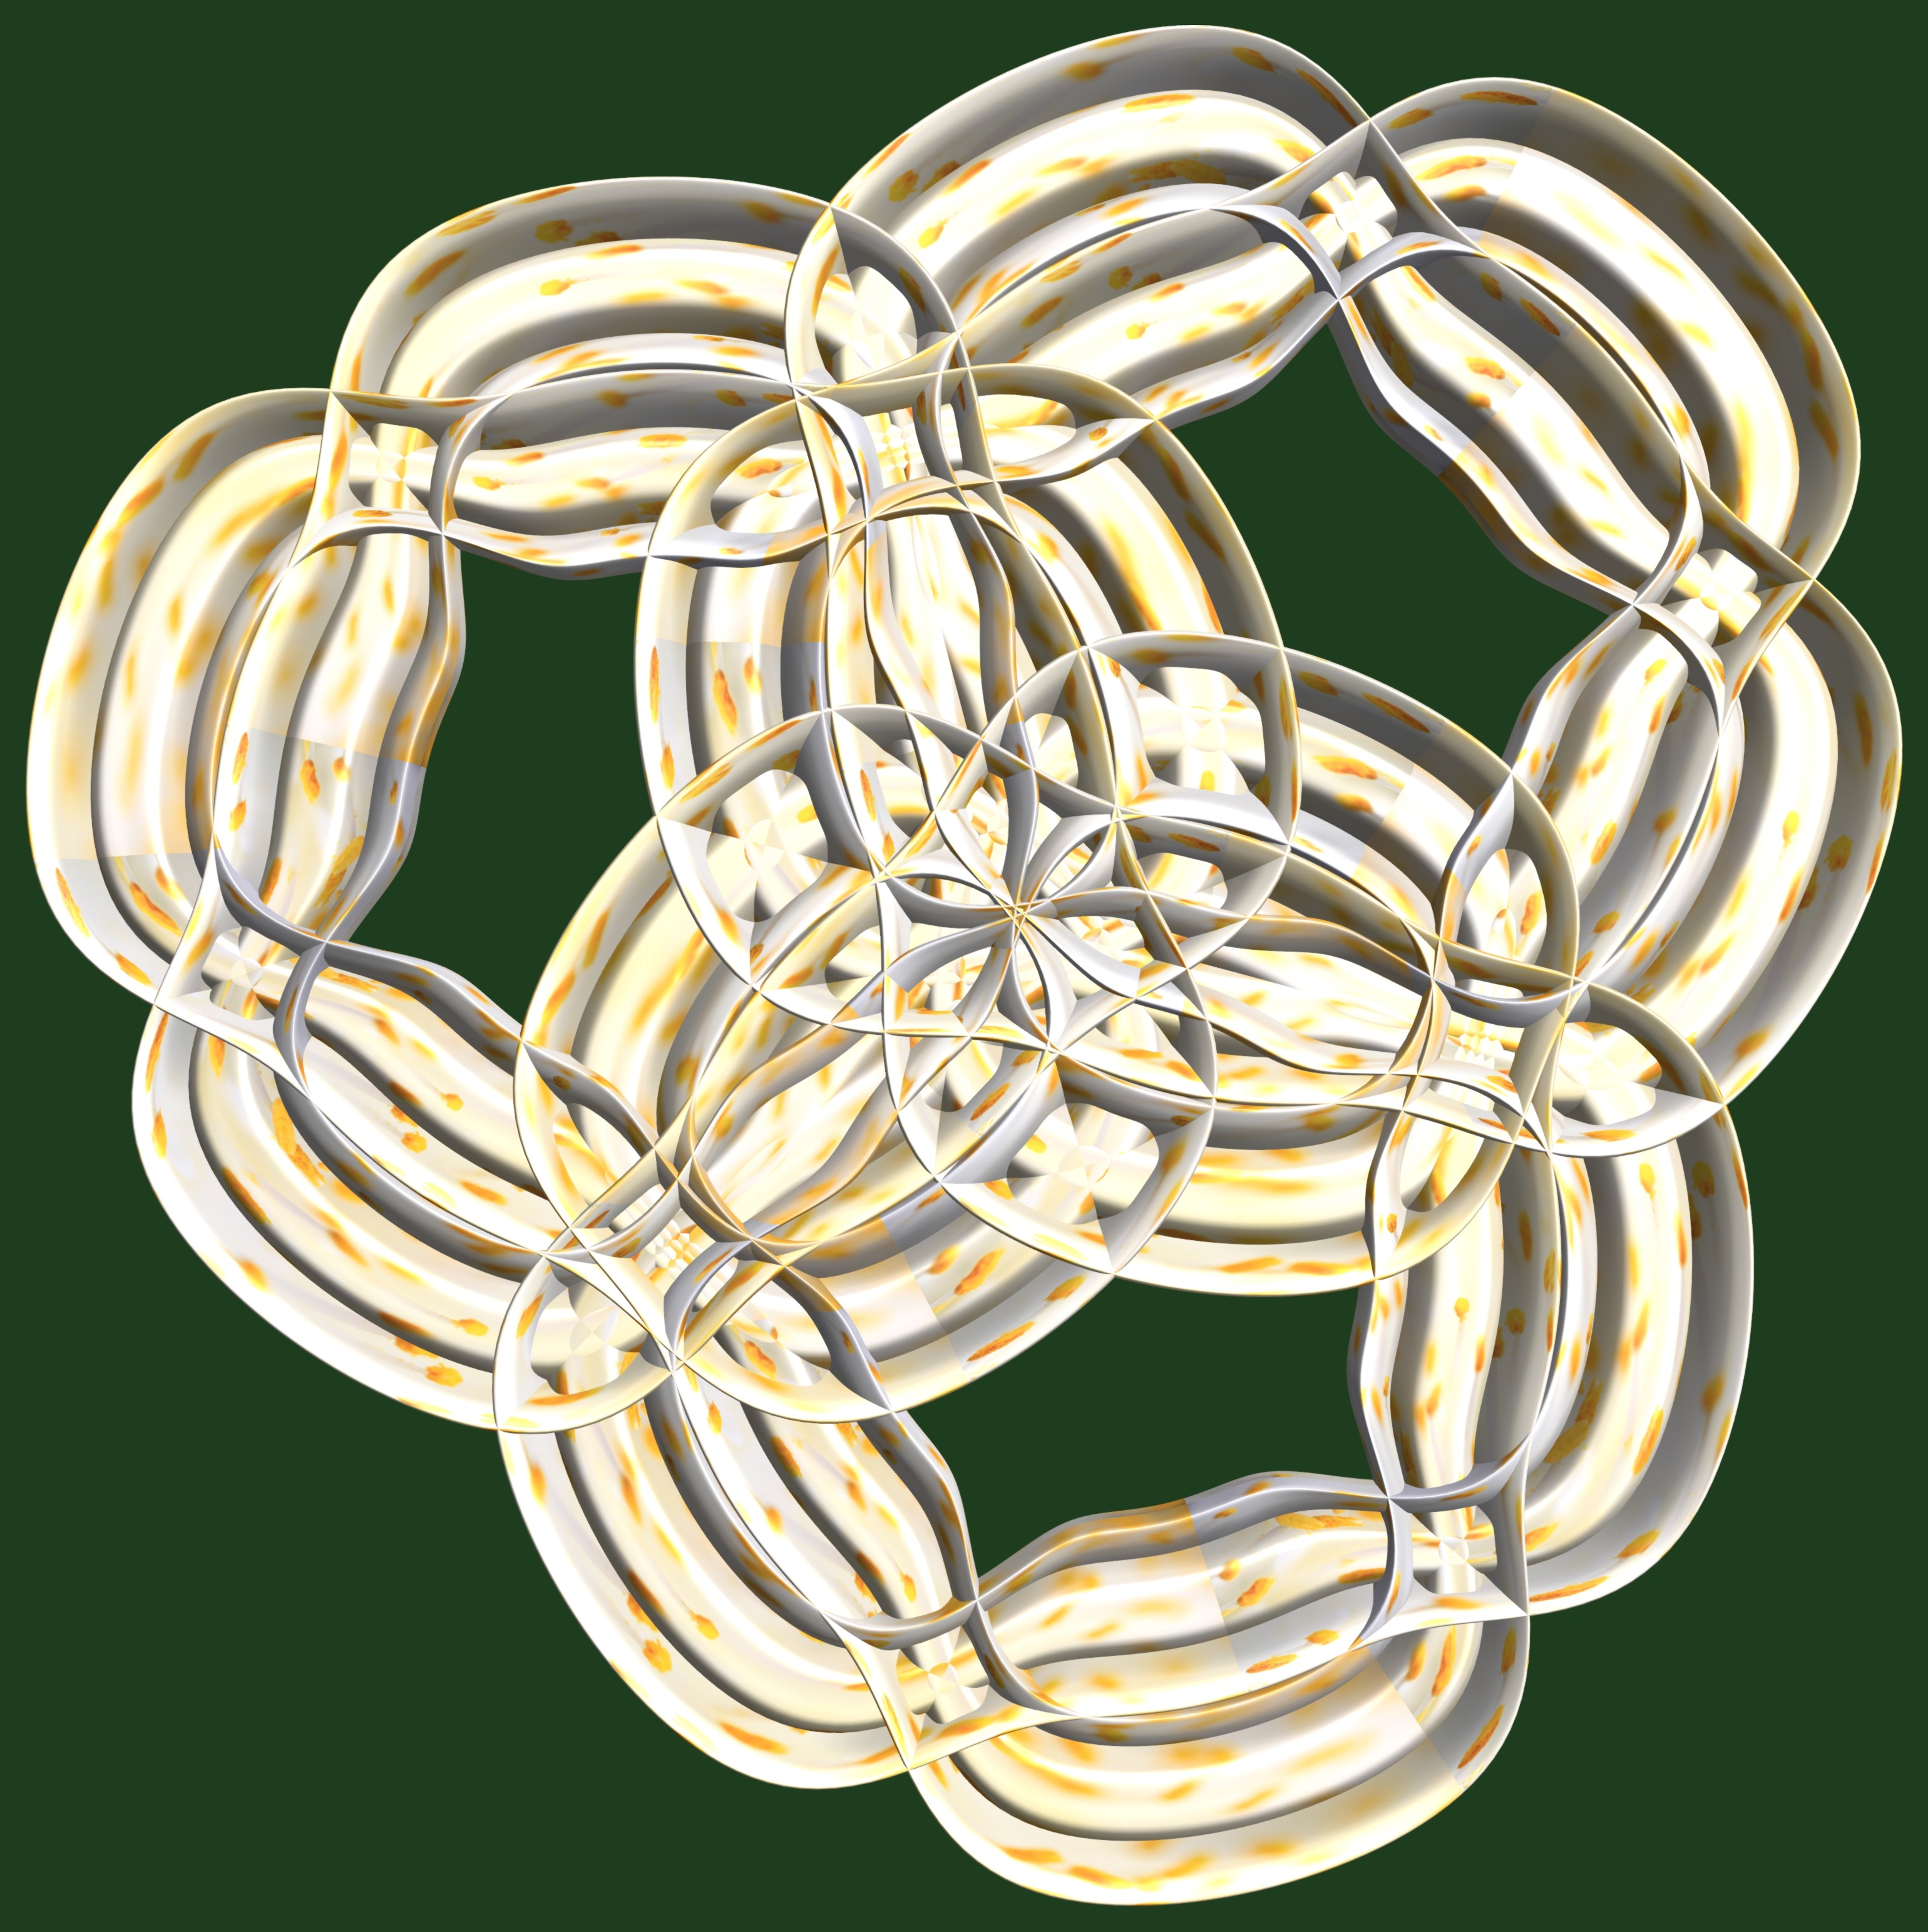
structure, texture, spiral, pattern, metal, lighting, circle, bangle, jewellery, font, design, symmetry, 3d, graphic, torus, mathematica, cg, parametricplot3d, code, program, algorithm, mapping, fashion accessory